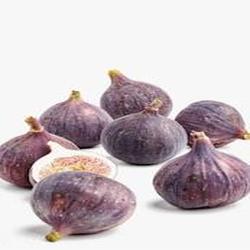
Label: Fig